Thomas Justis House

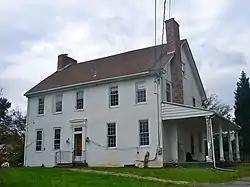
Thomas Justis House, October 2011

Thomas Justis House is a historic home located near Wilmington, New Castle County, Delaware. The original section was built between 1804 and 1816, as a stuccoed stone, two-story, three-bay, gable-roofed building laid out on a double pile, side passage plan. About 1900, a frame, two-story, two-bay, gable-roofed wing was built on the northeast endwall. With the addition, the house gained the appearance of a five-bay, center door dwelling. The house is in a vernacular Federal style.